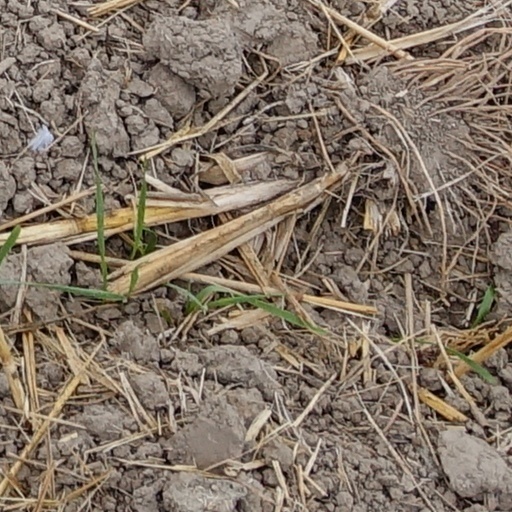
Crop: wheat